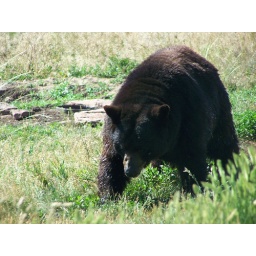
A black bear in the Bear Country USA refuge and drive-through wildlife park.